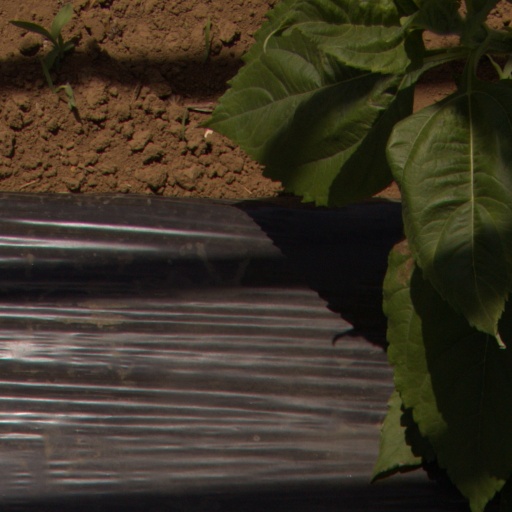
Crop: Jerusalem artichoke